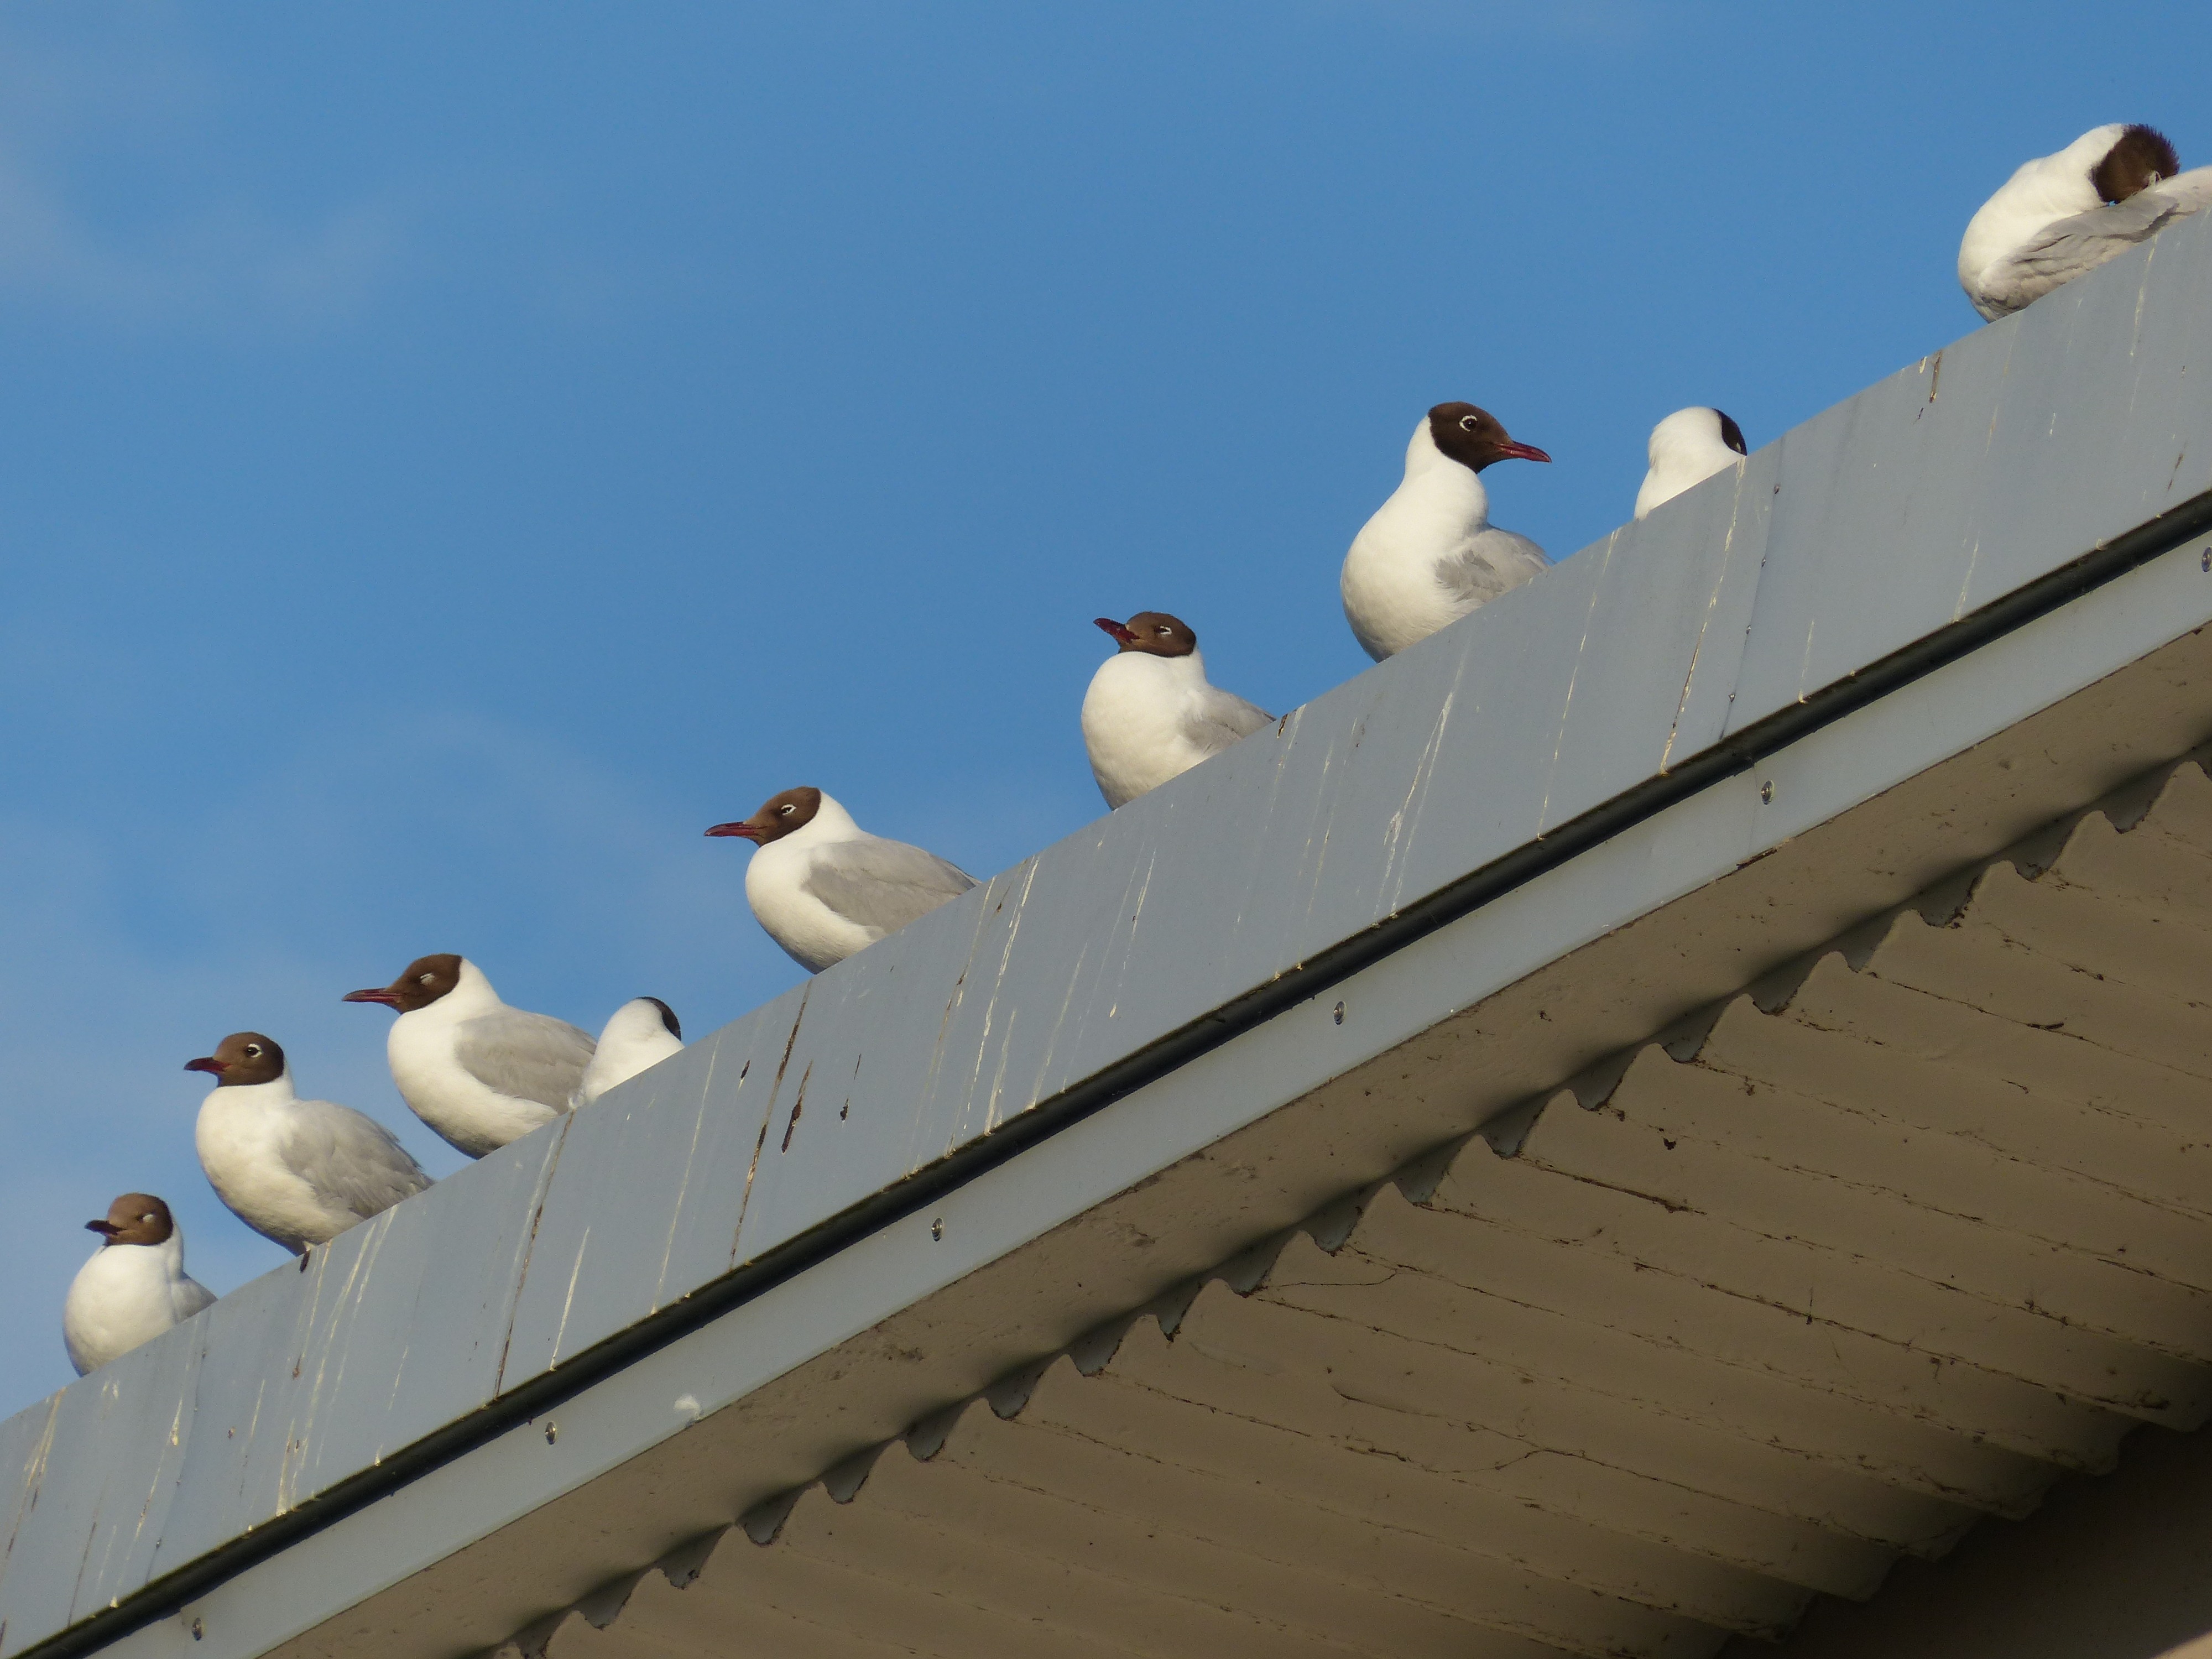
bird, wing, white, animal, seabird, gull, birds, gulls, laridae, vertebrate, wait, species, water bird, look back, charadriiformes, chroicocephalus ridibundus, breeding bird, black headed gulls, take a look around, larus ridibundus, from the series